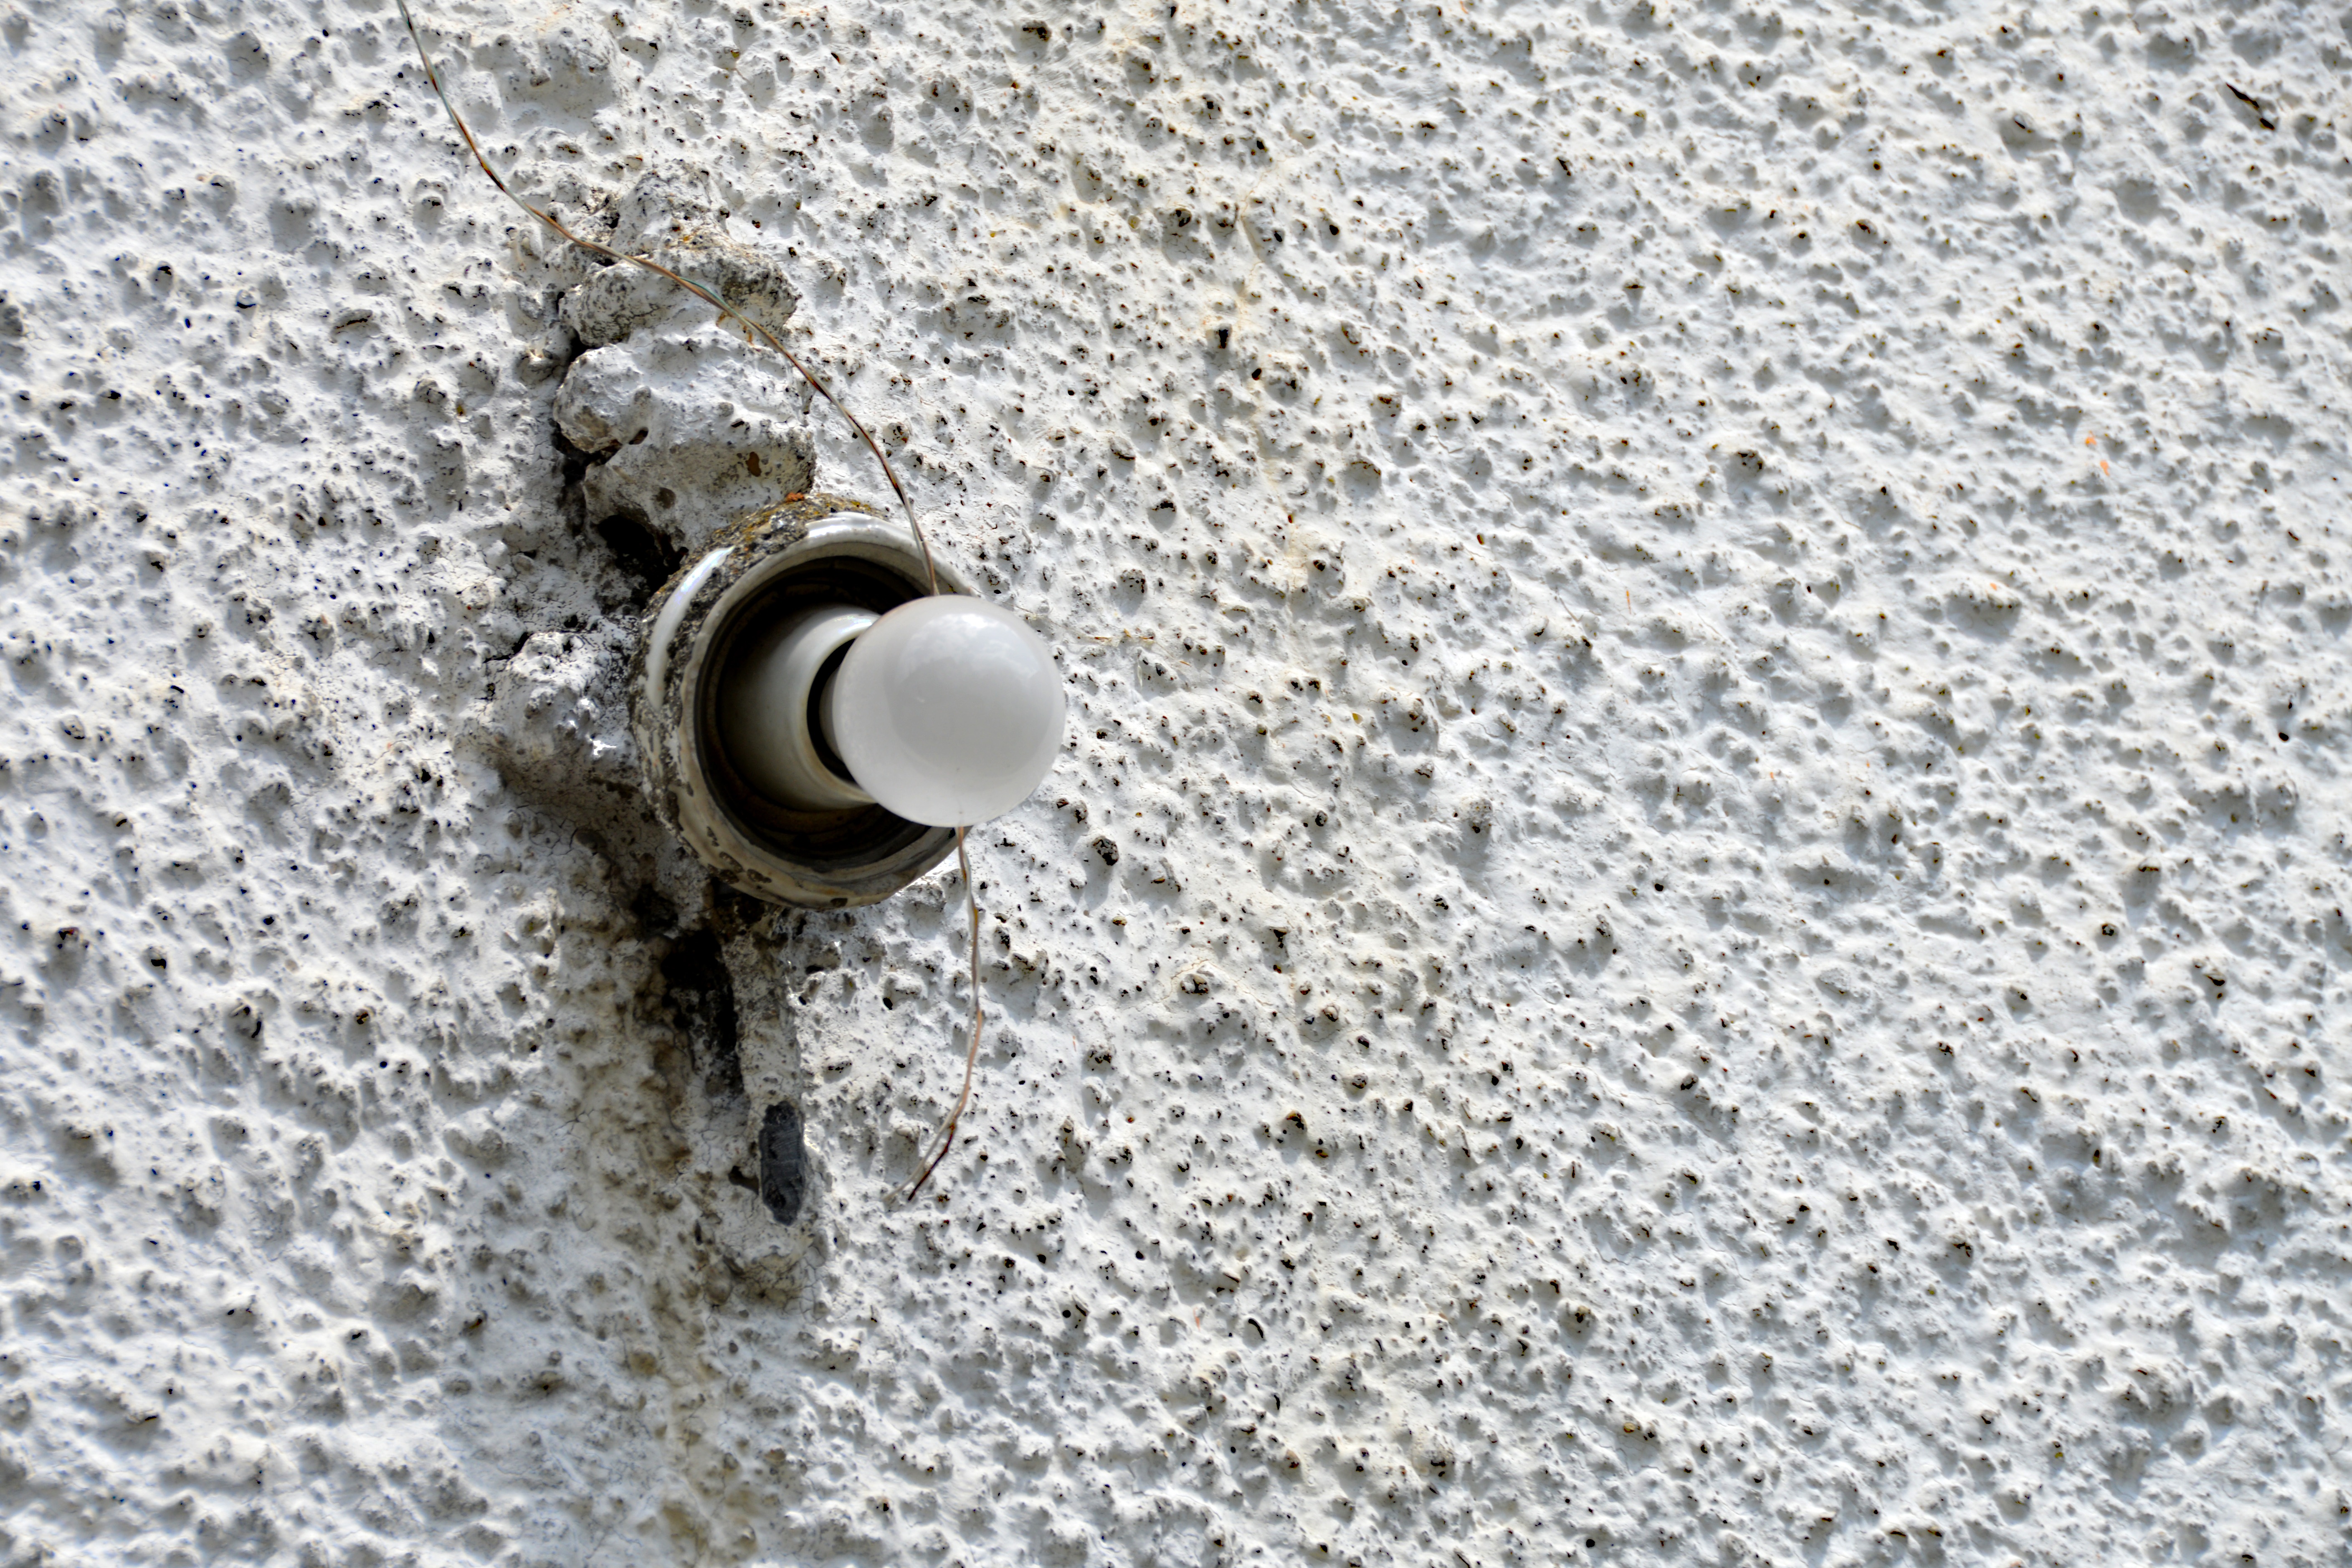
structure, texture, exit, material, invertebrate, close up, design, brexit, graphic, macro photography, power supply, material collection, power saving, energy crisis, light goes out, pear on the wall, naked pear, naked truth